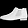
Label: Ankle boot